Jerusalem Development Authority

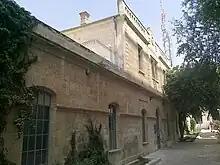
Jerusalem Development Authority offices near Safra Square

According to Ira Sharkansky, the mandate of the Jerusalem Development Authority involves "encouraging, planning, and initiating activities concerned with the economic development of Jerusalem and coordinating Jerusalem's economic development among government ministries, municipal officials, and other bodies." Established as a statutory corporation through the Jerusalem Development Authority Law 1988, by 1992 the Authority had invested over $1 billion in construction projects and initiatives relating to science and technology in Jerusalem. The Authority was among the factors influencing the decision of Teva Pharmaceuticals in 2003 to build a facility in Jerusalem. Its largest investors, according to Sharkansky, have been prominent Jews from outside Israel.